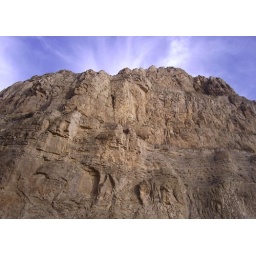
sky over canyon